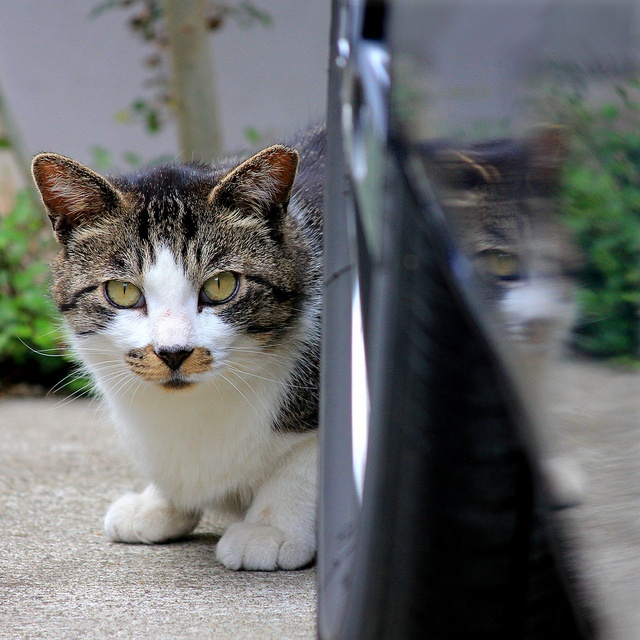
A cat sitting next to a pots of green plants.
A cat looking around the wheel of a car.
A multicolored cat crouching near a black tire.
A cat peering around a car tire in a driveway.
A cat and its face reflected in glass.